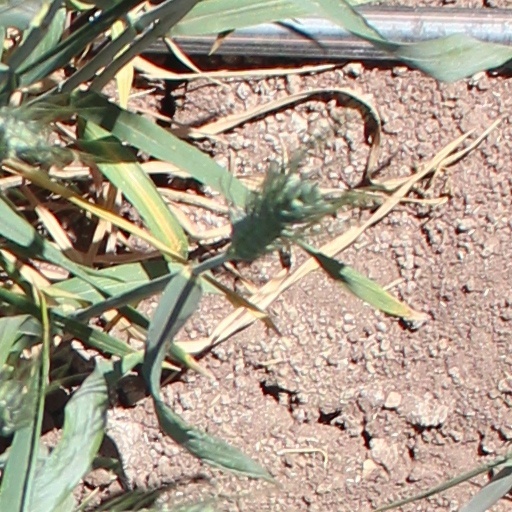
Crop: wheat